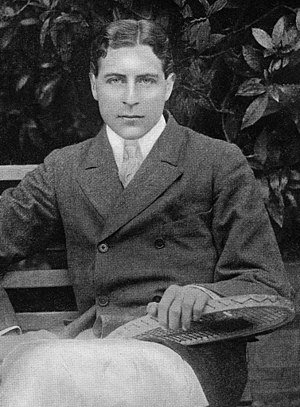
Wimbledon-mesterskabet i herresingle / Vindere og finalister / Alle finaler
Laurie Doherty vandt fem mesterskaber i træk fra 1902 til 1906. Derudover vandt han også herredoubleturneringen otte gange.
Wimbledon-mesterskabet i herresingle er en tennisturnering, som er blevet afviklet som en del af Wimbledon-mesterskaberne siden 1877. Turneringen spilles udendørs på græsbaner i All England Lawn Tennis and Croquet Club i London-forstaden Wimbledon i Storbritannien. Wimbledon-mesterskaberne spilles i den sidste uge af juni og den første uge af juli og har siden 1987 kronologisk set været den tredje grand slam-turnering i kalenderåret. Turneringen blev ikke spillet fra 1915 til 1918 på grund af første verdenskrig og i perioden 1940-45 på grund af anden verdenskrig.